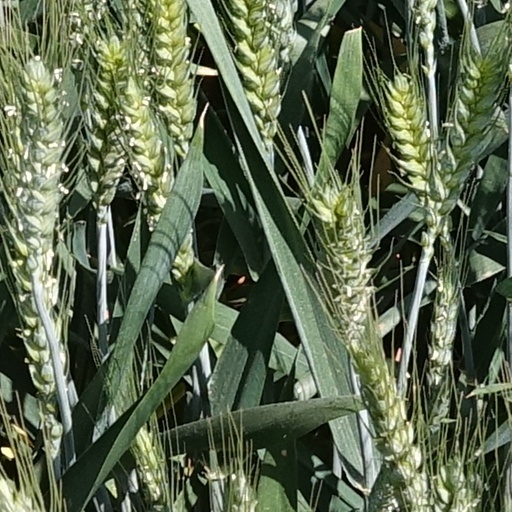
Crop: wheat